79th Street Boat Basin

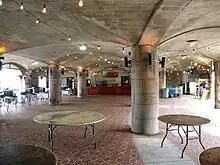
Inside the Boat Basin Cafe in the 79th Street Rotunda, showing Guastavino tile ceiling

A boat pump-out system connects directly to boats to allow for sewage disposal. Along with a fresh-water line system, the service is provided at no additional cost by the Parks Department. All other services, including electricity, telephone, television, and Internet access, must be paid for by boat owners, individually.